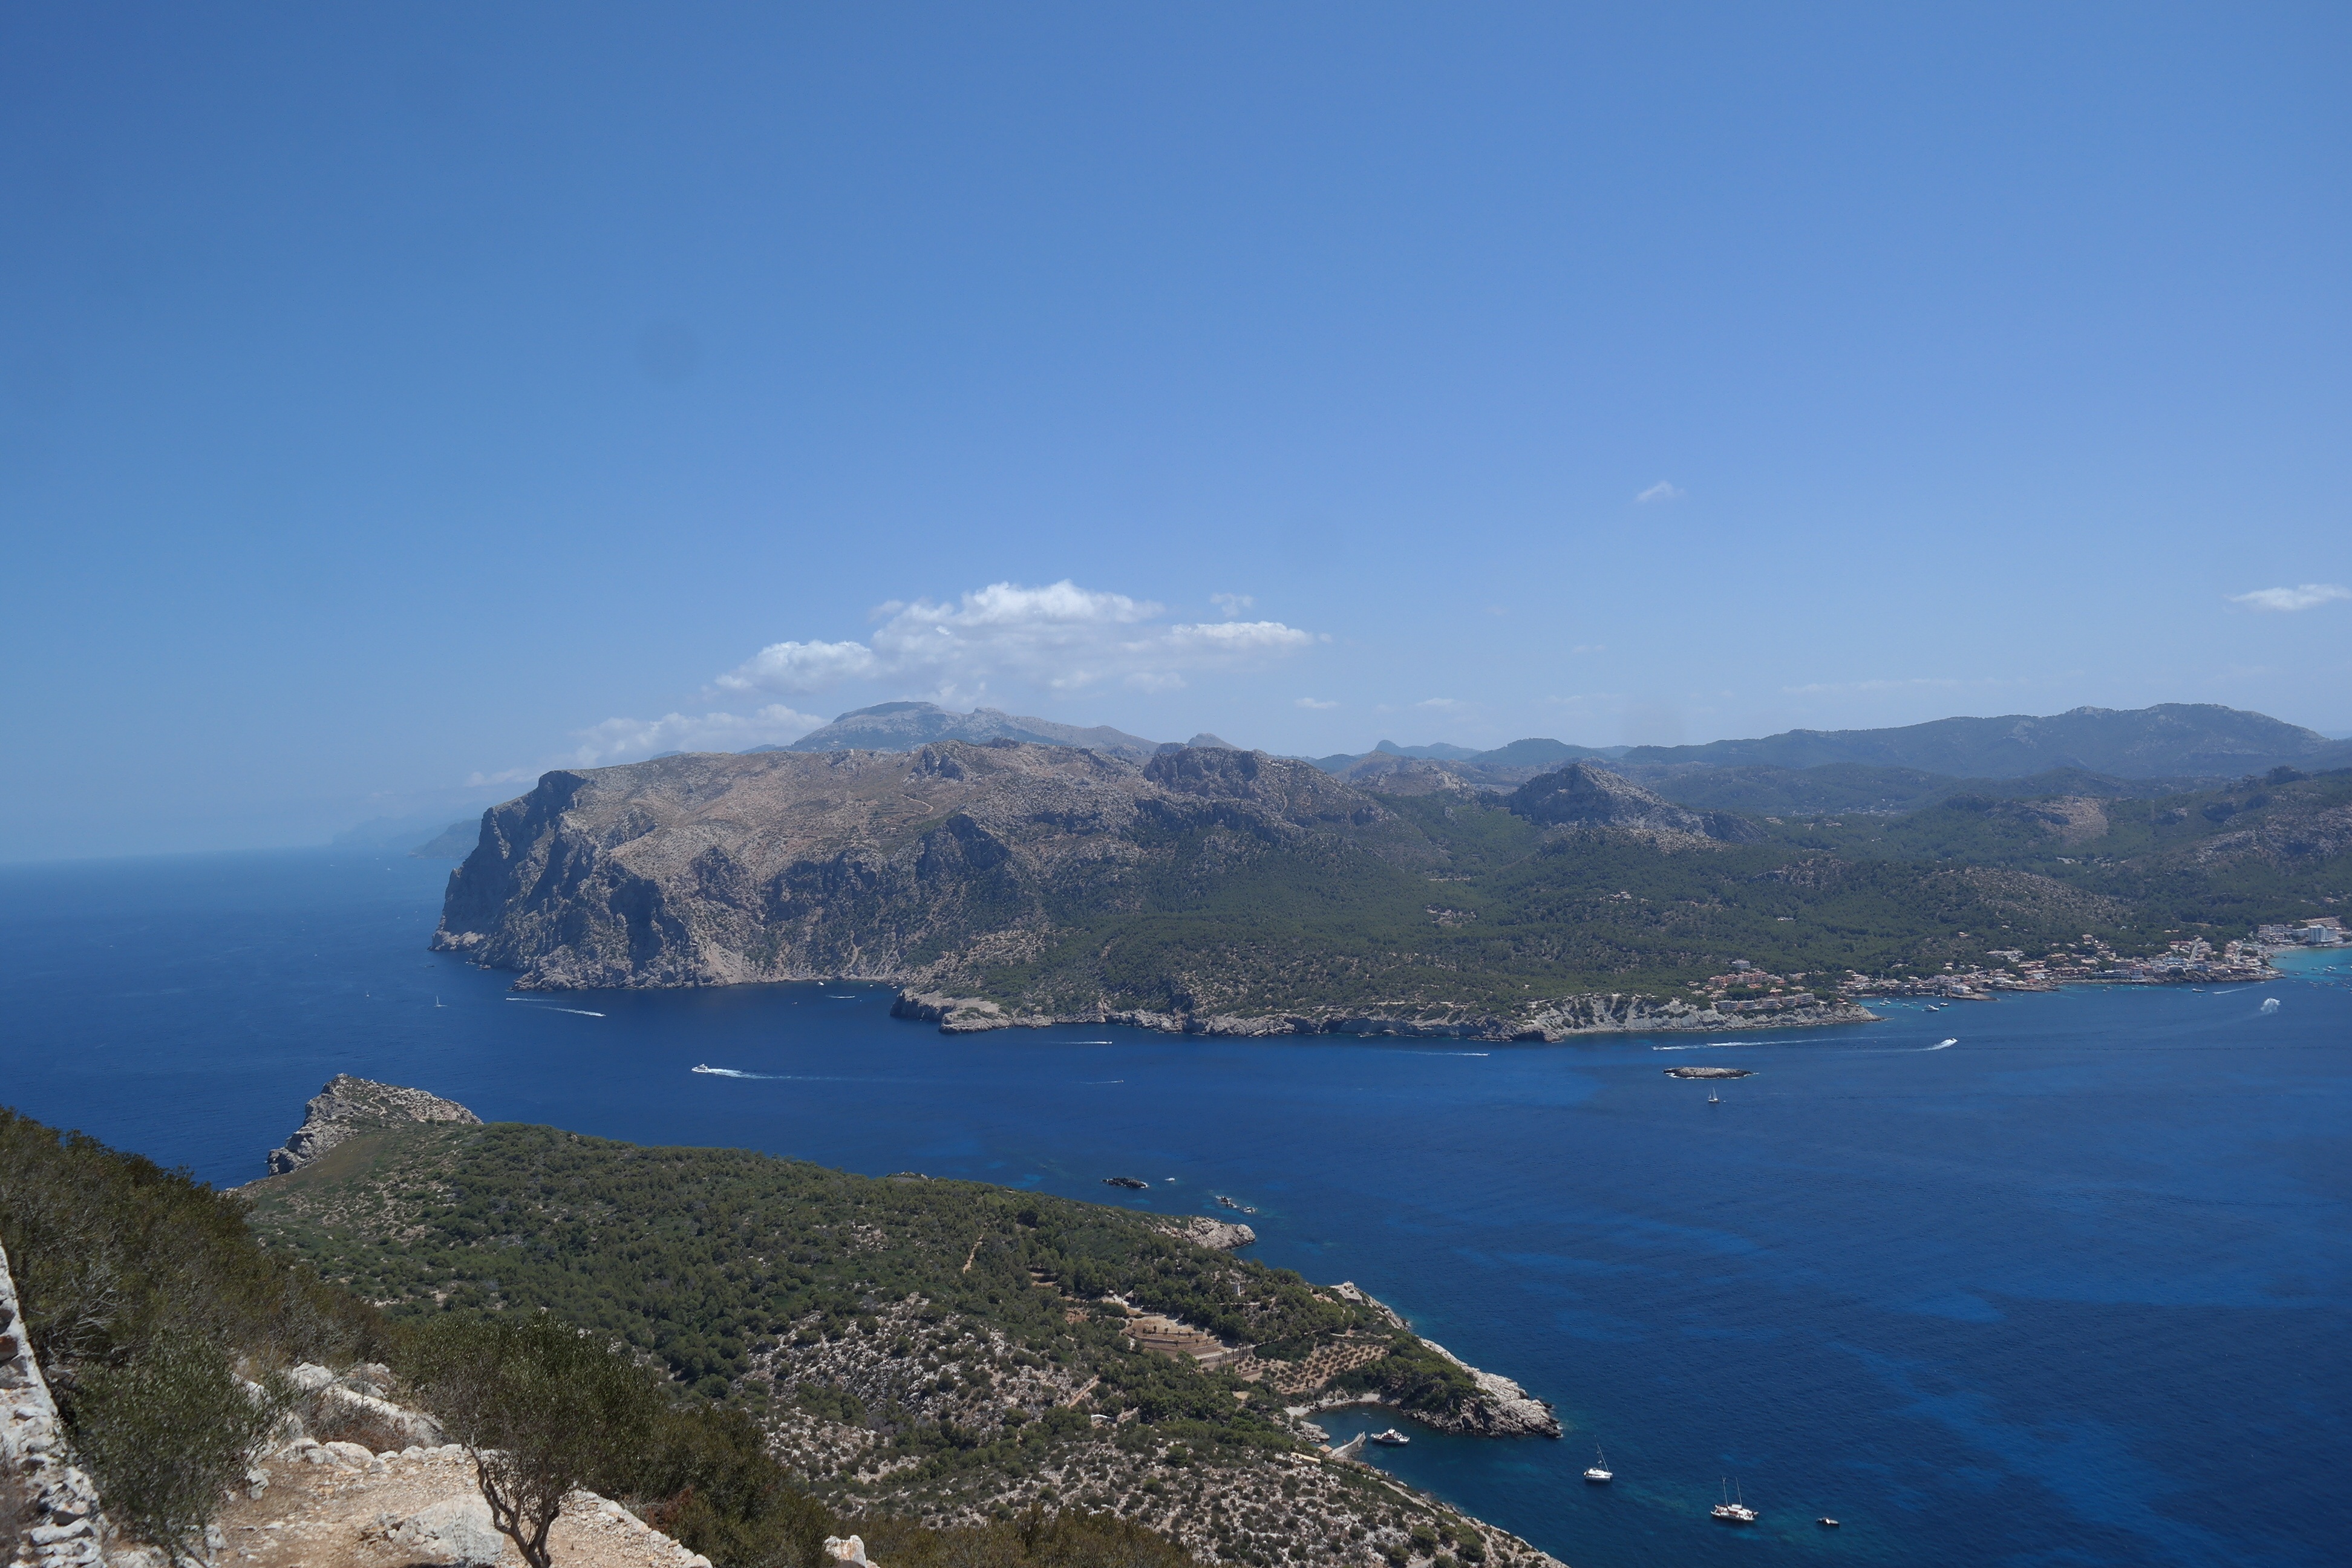
landscape, sea, coast, water, nature, rock, ocean, horizon, mountain, sky, lake, cliff, cove, hike, holiday, bay, blue, fjord, reservoir, terrain, body of water, mountains, outlook, mallorca, loch, booked, cape, landform, dragonera, geographical feature